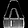
Label: Bag